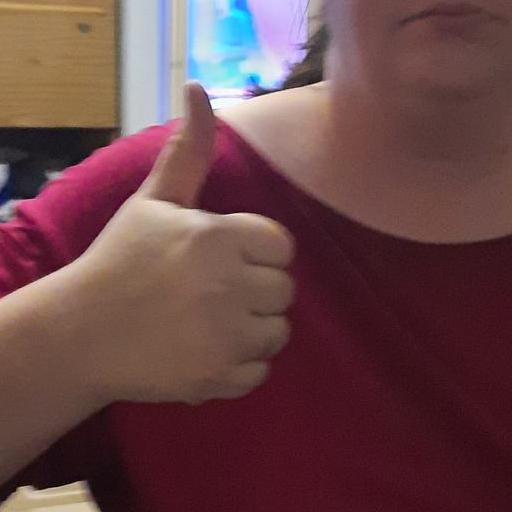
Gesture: like